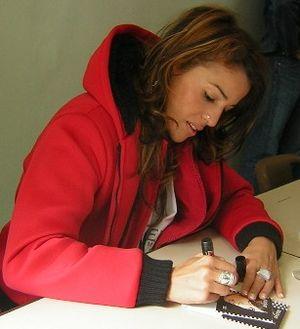
Danse avec les stars est une émission de télévision française produite par BBC Studios France et TF1 Production, et diffusée sur TF1 à partir du 12 février 2011. Il s'agit d'une adaptation de l'émission Strictly Come Dancing, diffusée au Royaume-Uni depuis le 15 mai 2004.
La deuxième saison de l'émission française de divertissement Danse avec les stars a été diffusée du 8 octobre 2011 au 19 novembre 2011 sur TF1. Cette émission a été animée par Sandrine Quétier et Vincent Cerutti.
Cet article présente la liste des participants à l'émission de télévision française de divertissement Danse avec les stars diffusée sur TF1 depuis le 12 février 2011.